Old Presbyterian Church (Barnwell, South Carolina)

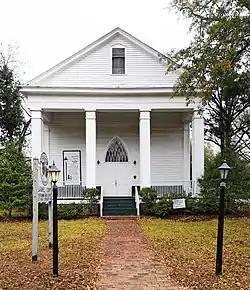

Old Presbyterian Church (also known as First Presbyterian Church and the Barnwell Circle Theatre) is a historic church building at 1905 Academy Street in Barnwell, South Carolina.